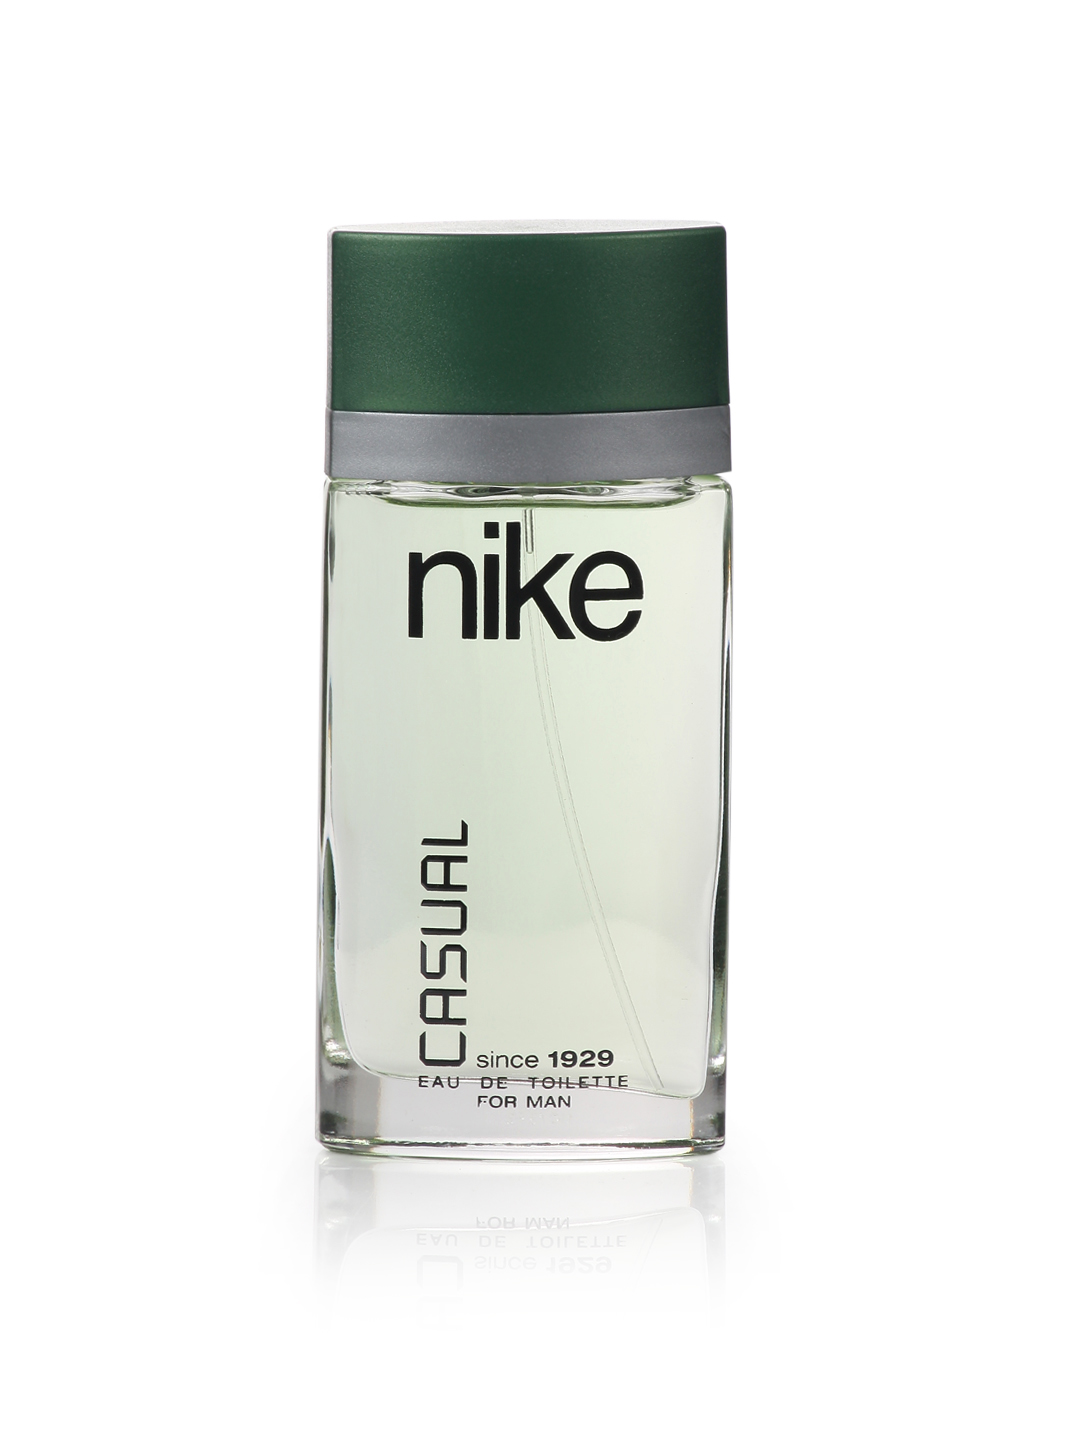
Nike Fragrances Men Casual Perfume 75 ml
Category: Personal Care / Fragrance / Perfume and Body Mist
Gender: Men
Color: Green
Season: Spring 2017
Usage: Casual